Honmachi, Shibuya

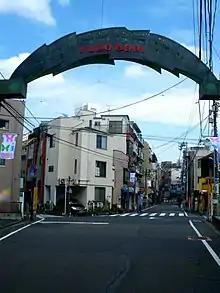
Fudo Dori Shopping Street

As of October 2020, the population of this district is 27,592. The postal code for Honmachi is 151-0071.